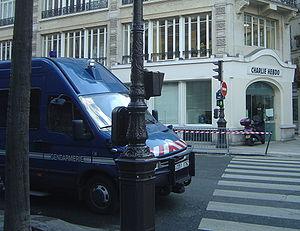
2006-02-08, Paris
L'autocensure est la mise en œuvre préalable d'une censure que s'applique à elle-même une personne, une institution, une organisation, etc.
En France, la laïcité désigne un ensemble de principes relatifs à la place du fait religieux dans la société.
Charlie Hebdo est un journal hebdomadaire satirique français fondé en 1970 par François Cavanna et le professeur Choron. Il fait une large place aux illustrations, notamment aux caricatures politiques, et il pratique aussi le journalisme d'investigation en publiant des reportages à l'étranger ou sur les domaines les plus divers : les sectes, les religions, l'extrême droite, l'islamisme, la politique, la culture. Le journal paraît tous les mercredis. Il a publié également des hors-séries à périodicité variable.